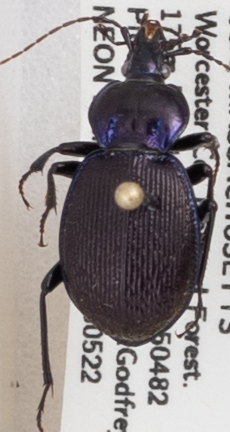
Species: Sphaeroderus stenostomus lecontei
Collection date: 2018-05-22
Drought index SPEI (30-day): -1.156
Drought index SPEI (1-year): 0.034
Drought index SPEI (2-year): -0.84